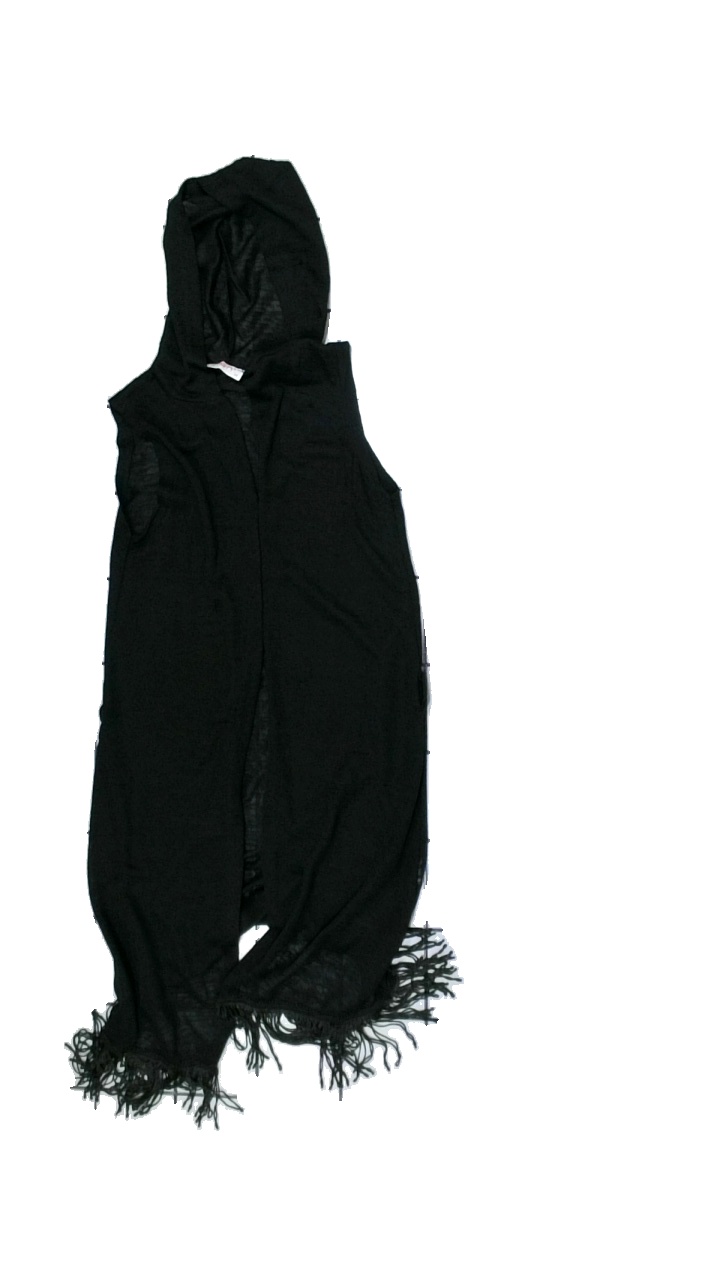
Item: Blazer (Ladies)
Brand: Mgn
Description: Knitted vest with hood and fringe
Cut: Long
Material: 100% Polyester
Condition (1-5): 2
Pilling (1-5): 3
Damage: pulled threads
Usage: Recycle
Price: <50